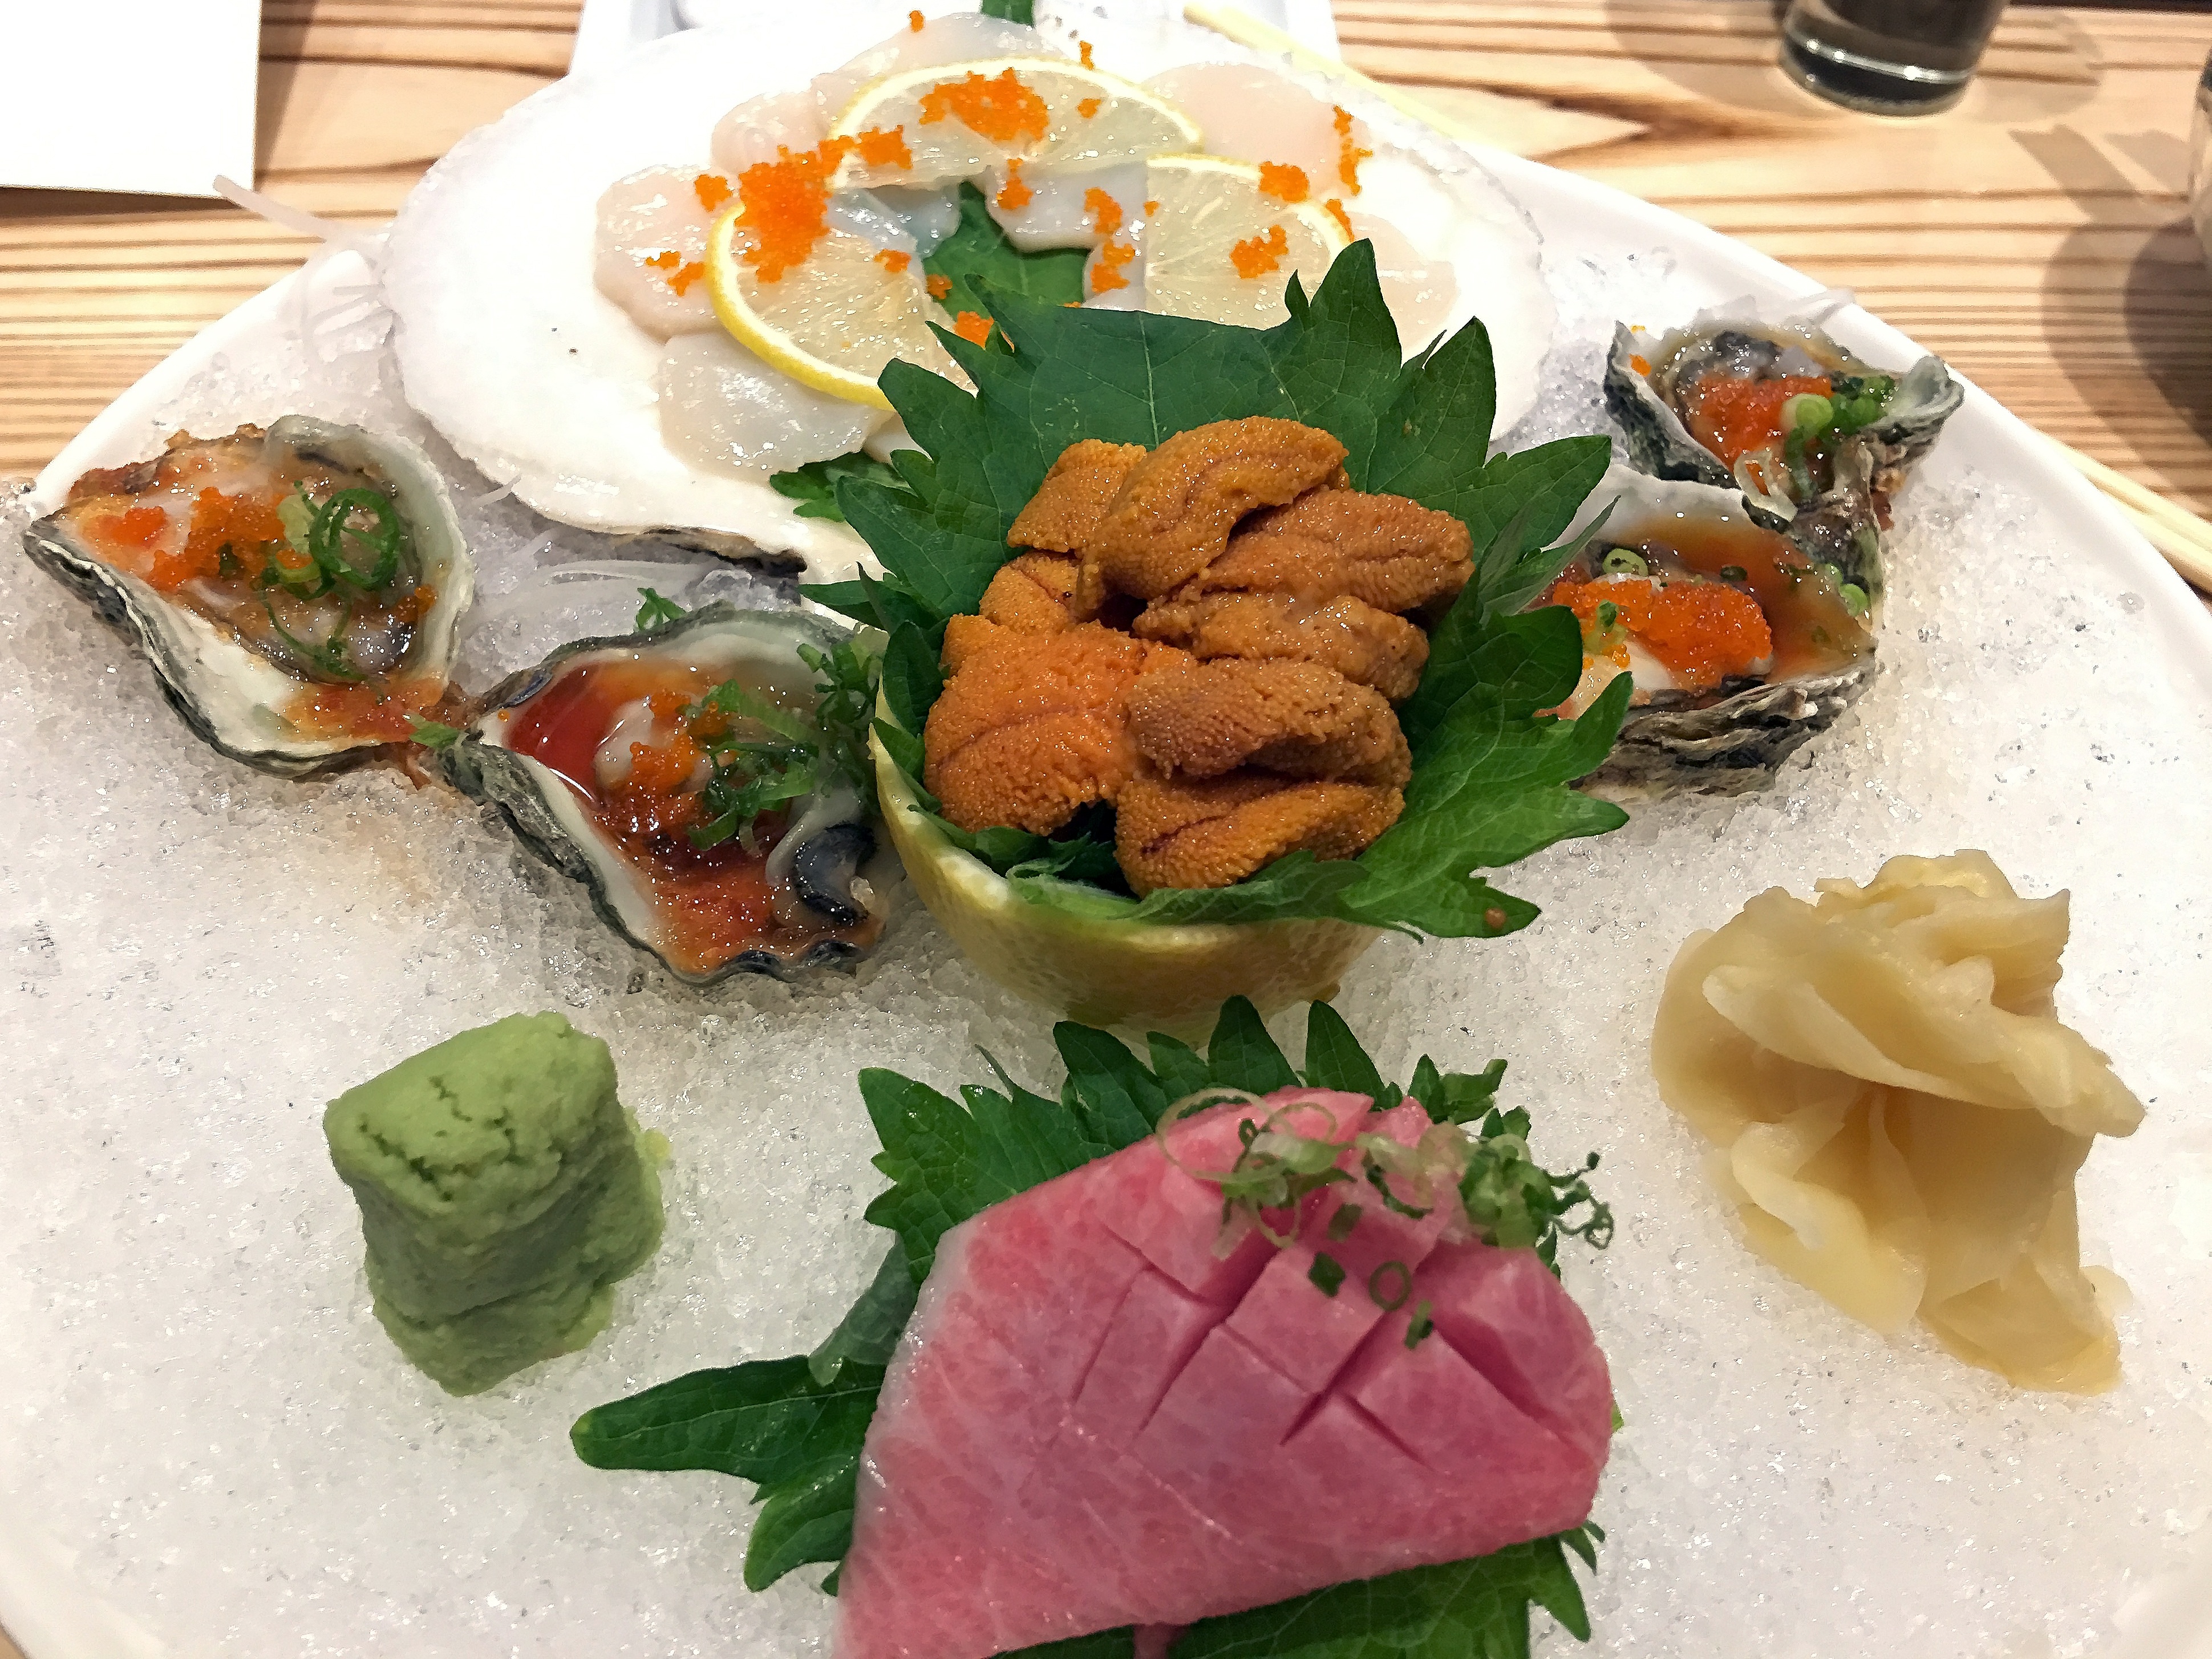
dish, meal, food, oyster, seafood, fish, cuisine, asian food, sushi, sashimi, japanese, scallop, uni, toro, hors d oeuvre, chinese food